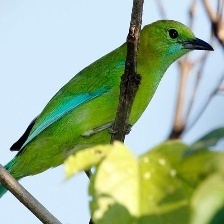
Species: BORNEAN LEAFBIRD
Scientific name: CHLOROPSIS KINABALUENSIS